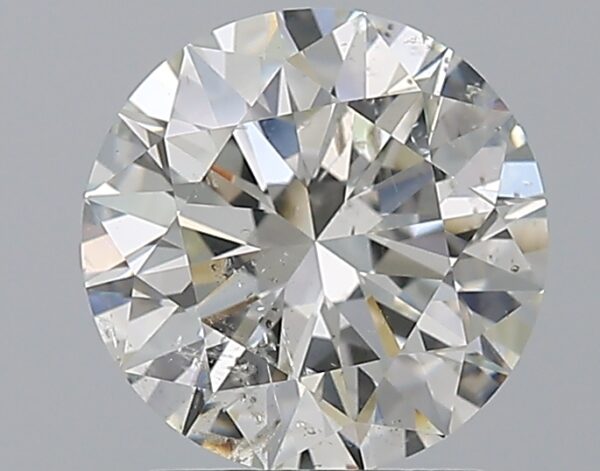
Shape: round
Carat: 2
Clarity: SI2
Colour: I
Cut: EX
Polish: EX
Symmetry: EX
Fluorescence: N
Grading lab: GIA
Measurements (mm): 8.06 x 8.1 x 5